Fricot

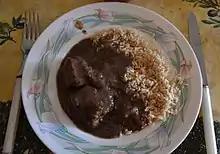
Fricot des barques

Fricot is a traditional Acadian dish. Fricot is such an important part of Acadian food culture that the call to eat in Acadian French is ""Au fricot!""